Austro-Prussian rivalry

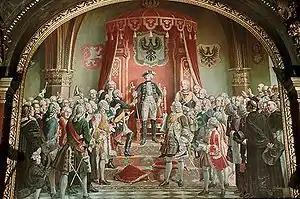
Frederick receives homage from the Silesian estates, wall painting by Wilhelm Camphausen, 1882

The rivalry is largely held to have begun upon the death of the Habsburg Emperor Charles VI in 1740, King Frederick the Great of Prussia launched an invasion of Austrian-controlled Silesia, starting the First Silesian War (of three Silesian Wars to come) against Maria Theresa. Frederick had broken his promise to acknowledge the Pragmatic Sanction of 1713 and the indivisibility of the Habsburg territories, whereby he sparked off the pan–European War of the Austrian Succession. He decisively defeated the Austrian troops at the 1742 Battle of Chotusitz, whereafter Maria Theresa, by the Treaties of Breslau and Berlin, had to cede the bulk of the Silesian lands to Prussia.